Home (web series)

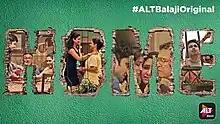
Cover photo of HOME

Home is a 2018 Hindi web series created by Ekta Kapoor for her video on demand platform ALTBalaji. The series stars a stellar cast comprising Annu Kapoor, Supriya Pilgaonkar, Amol Parashar, Parikshit Sahni and Chetna Pandey and is directed by Habib Faisal. The web series revolves around the bond of a family and their fight against the system due to which they have to empty their 'Home'.